Red Hill (film)

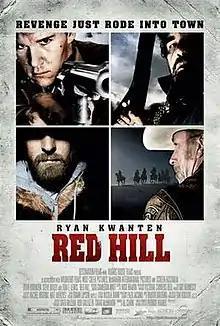
Theatrical release poster

Red Hill is a 2010 Australian neo-western thriller film written and directed by Patrick Hughes in his directorial debut. The film stars Ryan Kwanten, Steve Bisley, and Tom E. Lewis.